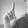
ASL letter: L